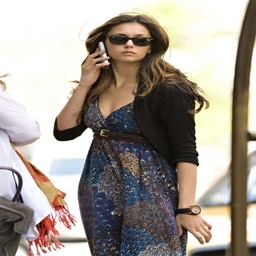
celebrity seen wearing colorful peacock - inspired dress while shopping in the neighborhood